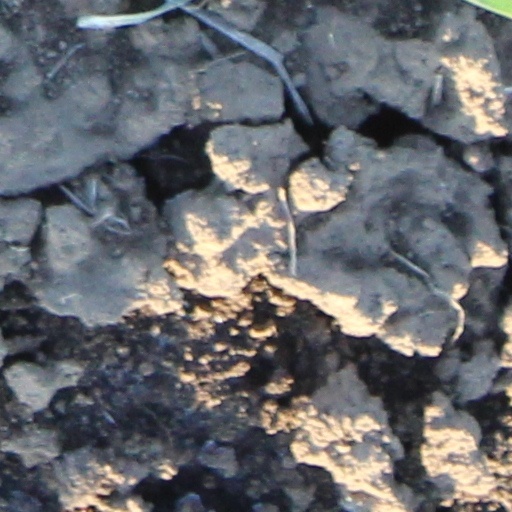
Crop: wheat